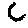
Label: 6